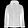
Label: Coat